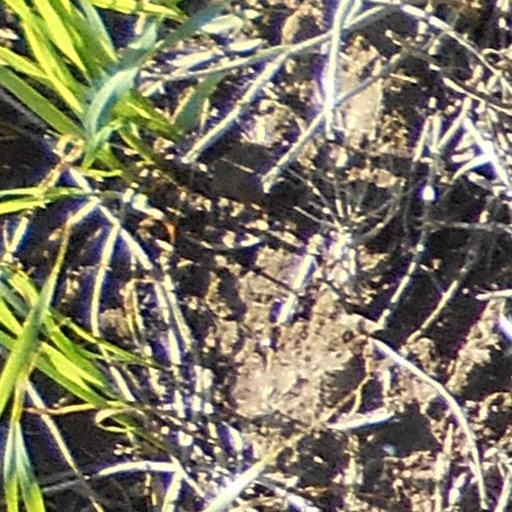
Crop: wheat